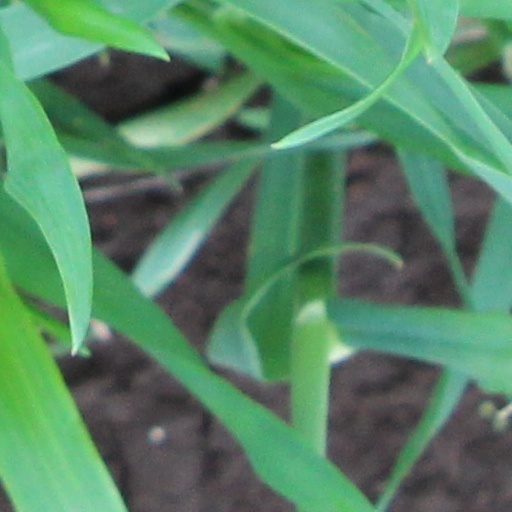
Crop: wheat